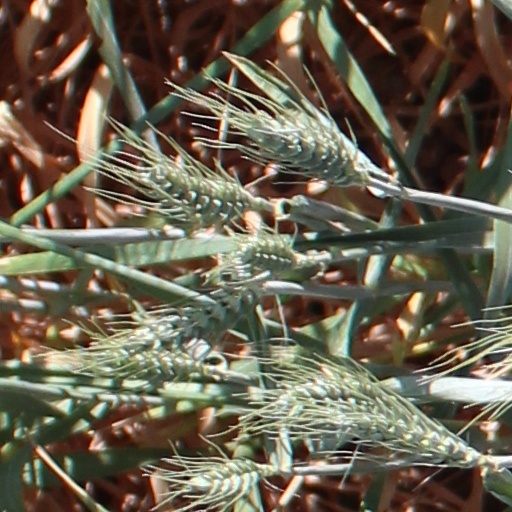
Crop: wheat